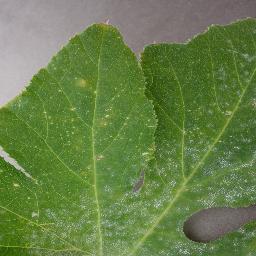
Label: Squash___Powdery_mildew